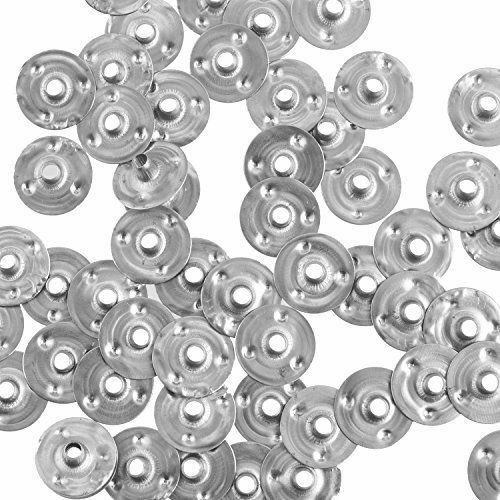
100PCS  Candle Wick Metal Sustainer 12mm Durable Tabs Pack of
ITEM NAME:100PCS Candle Wick Metal Sustainer 12mm Durable Tabs Pack of Candle Wick Metal Sustainer 12mm Durable Wick Tabs Pack of 100 Free.I send goods within 12 hours. Due to the light and screen difference, the item's color may be slightly different from the pictures. Usually I will respond in 24 hours.
Brand: Shop2IndiaBei
Category: Arts & Entertainment > Hobbies & Creative Arts > Arts & Crafts > Art & Crafting Materials > Wick Tabs > Metal Wick Tabs